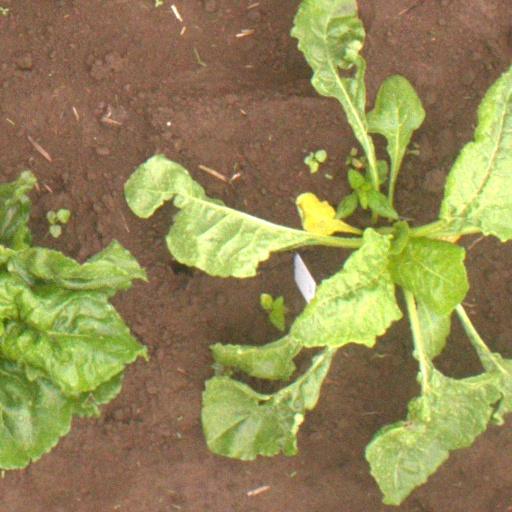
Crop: sugar beet